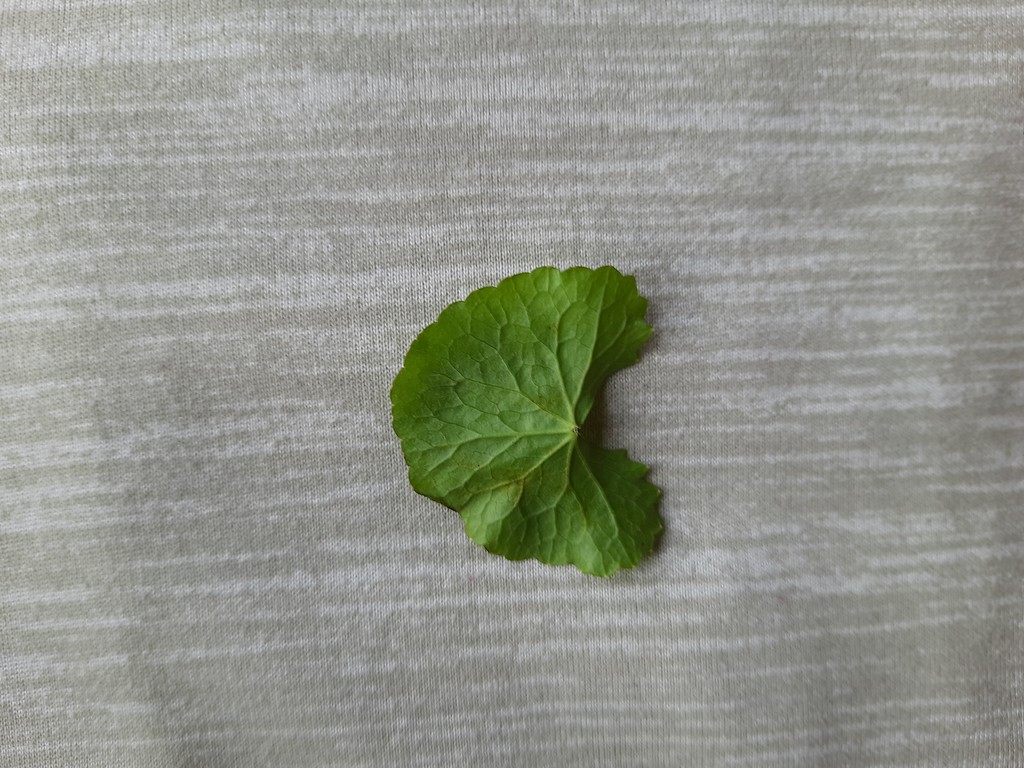
Label: Healthy